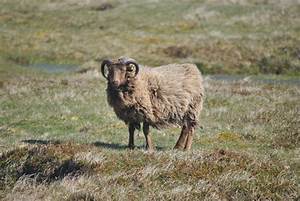
Label: pecora